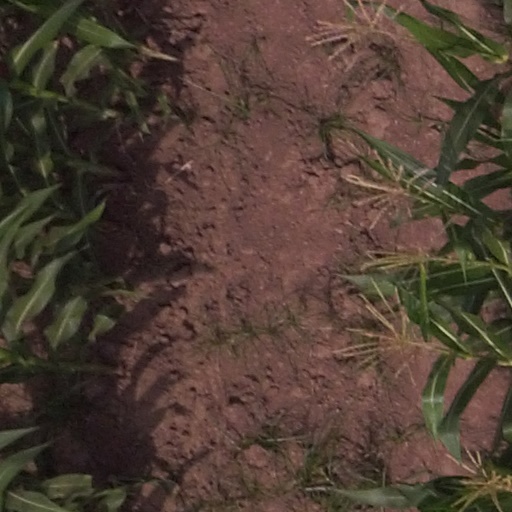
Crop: maize; corn